American Martial Arts Alliance

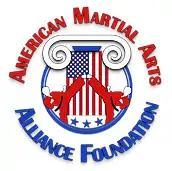

The American Martial Arts Alliance (or AMAA for short) is a non-profit foundation responsible for holding the annual AMAA Who's Who in the Martial Arts Hall of Fame. Jessie Bowen, Executive Director of the Foundation, has published books about the inductees of the award and dedicated two volumes of the publication to Chuck Norris for a lifetime of achievements.